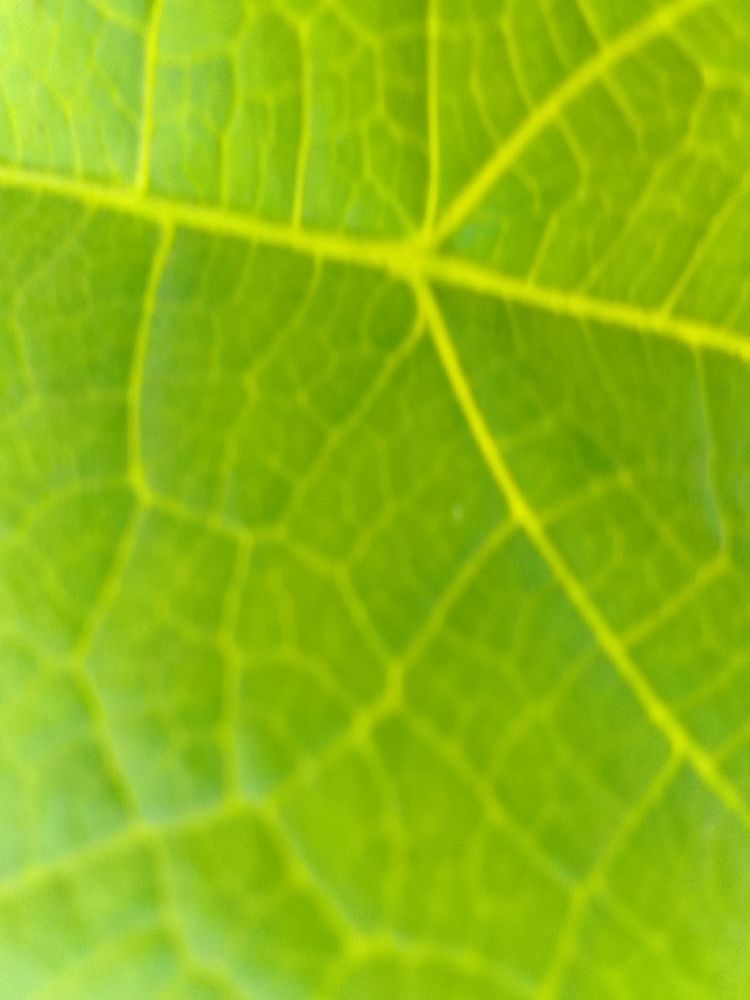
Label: healthy